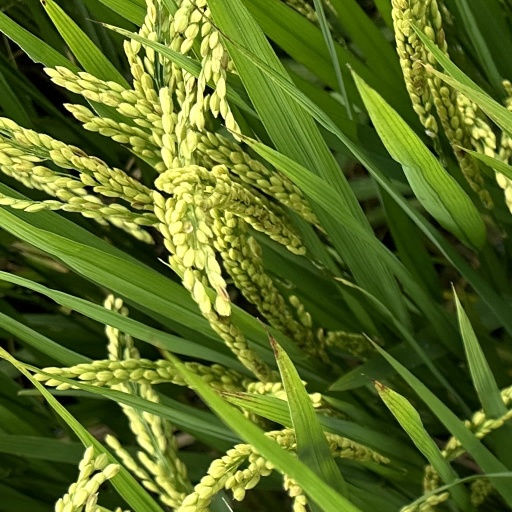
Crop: rice